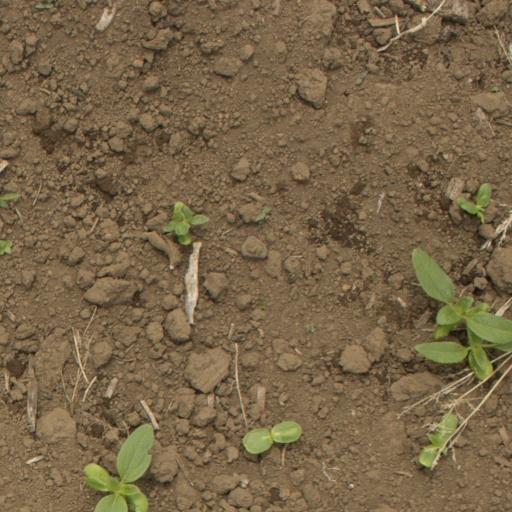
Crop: Jerusalem artichoke